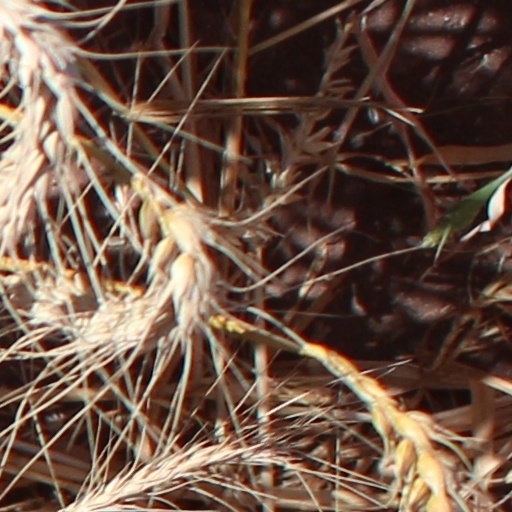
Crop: wheat